Ravenswood Manor Historic District

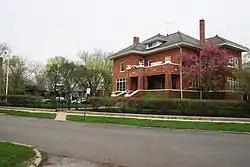
View north from the 4600 block of Manor Avenue

The Ravenswood Manor Historic District is a historic district in the Albany Park community area of North Side, Chicago, Illinois. It is bordered by the Chicago River on the East, and by the alley south of Lawrence Avenue on the North, Sacramento Avenue on the West, and the alley North of Montrose Avenue on the south.